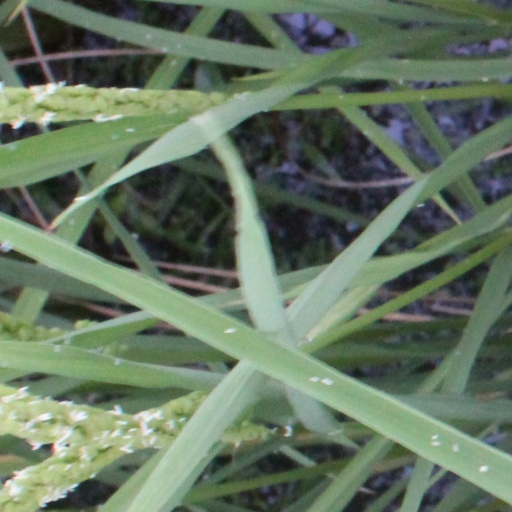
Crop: rice